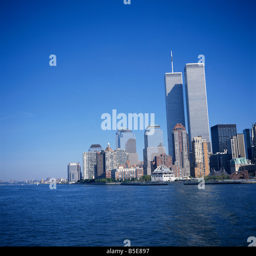
city skyline at the southern tip and the stories ft tall